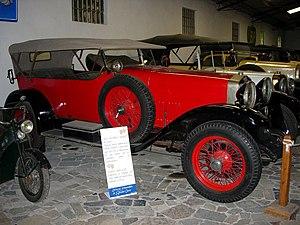
L’Alfa Romeo RL était une automobile fabriquée par le célèbre constructeur italien Alfa Romeo entre 1922 et 1927. Ce fut le premier modèle typiquement sportif de la marque présenté après la Première Guerre mondiale, conçue par Giuseppe Merosi et présenté au Salon de Milan en octobre 1921.